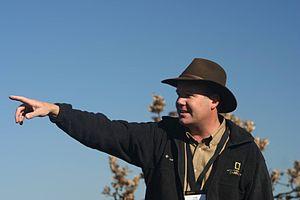
L’Homme des Palaos est le nom donné à une grande quantité d'ossements fossiles d'Homo sapiens, découverts en 2006 sur les iles Palaos par le paléoanthropologue américain Lee Rogers Berger.